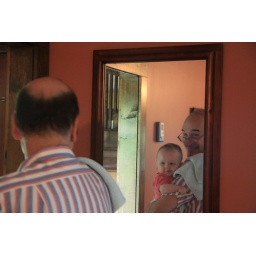
Grandpa showing me that cute little girl in the mirror again!